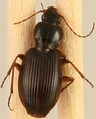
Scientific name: Synuchus impunctatus
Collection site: University of Notre Dame Environmental Research Center NEON (UNDE), plot UNDE_012